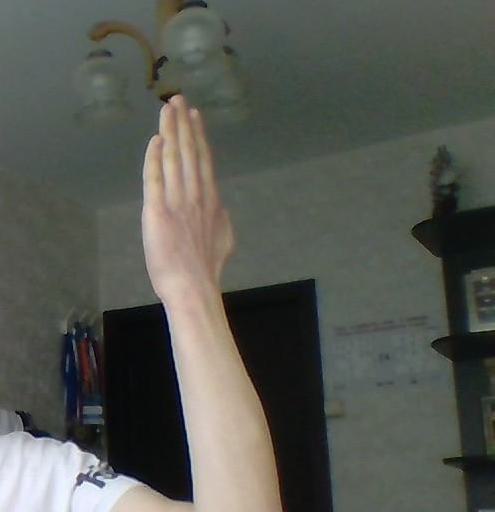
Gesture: stop_inverted